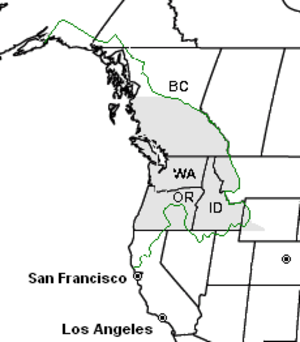
Pacific Northwest
Forskellige definitioner af Pacific Northwest og relaterede termer. Klik på billedet for forklaring.
Pacific Northwest er en geografisk region i den nordvestlige Nordamerika, som er kendetegnet af en række klimatiske og kulturelle særtræk. Der findes forskellige geografiske definitioner der overlapper med Pacific Northwest, men skal ikke forveksles med fx Northwest Territory. Ofte bruges begrebet Northwest Coast om de kystnære egne, mens Northwest Plateau bliver brugt om regioner inde i landet.